Ways That Are Dark

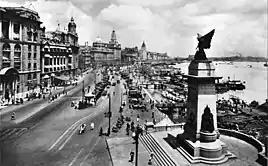
A 1928 photograph of the Bund of Shanghai where Townsend starts his story

In the first two chapters he describes the atrocious conditions he witnessed in China. Shanghai is depicted as a squalid, noisy, and polluted den of crime, poverty, and disease, and yet still comparatively wealthy compared to the rest of the country. The interior of China is difficult to access due to lack of infrastructure, is mostly unsafe for travel, and is wracked constantly by famine and starvation.